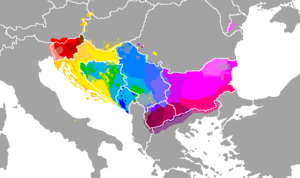
Sydslaviske sprog
De sydslaviske sprogs udbredelse på Balkanhalvøen:      slovensk      kroatisk      bosnisk      montenegrinsk      serbisk      makedonsk      bulgarsk
De sydslaviske sprog er en undergruppe af de slaviske sprog i den indoeuropæiske sprogfamilie, der tales syd for Karpaterne. Med til de sydslaviske sprog regnes bulgarsk, makedonsk, kirkeslavisk, serbokroatisk og slovensk. Oldkirkeslavisk, der er uddødt, regnes for det sydslaviske ursprog.